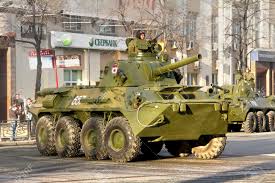
Label: BTR-80